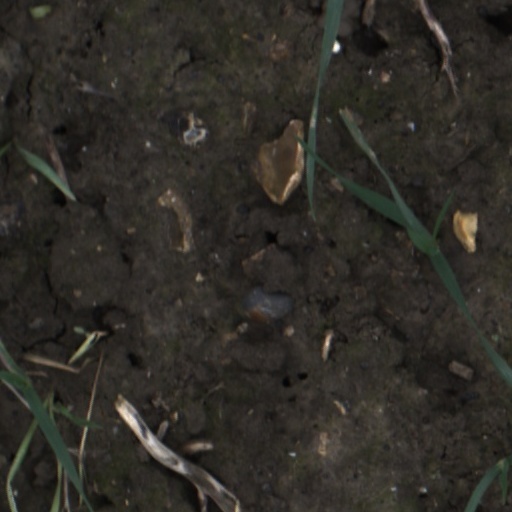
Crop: wheat